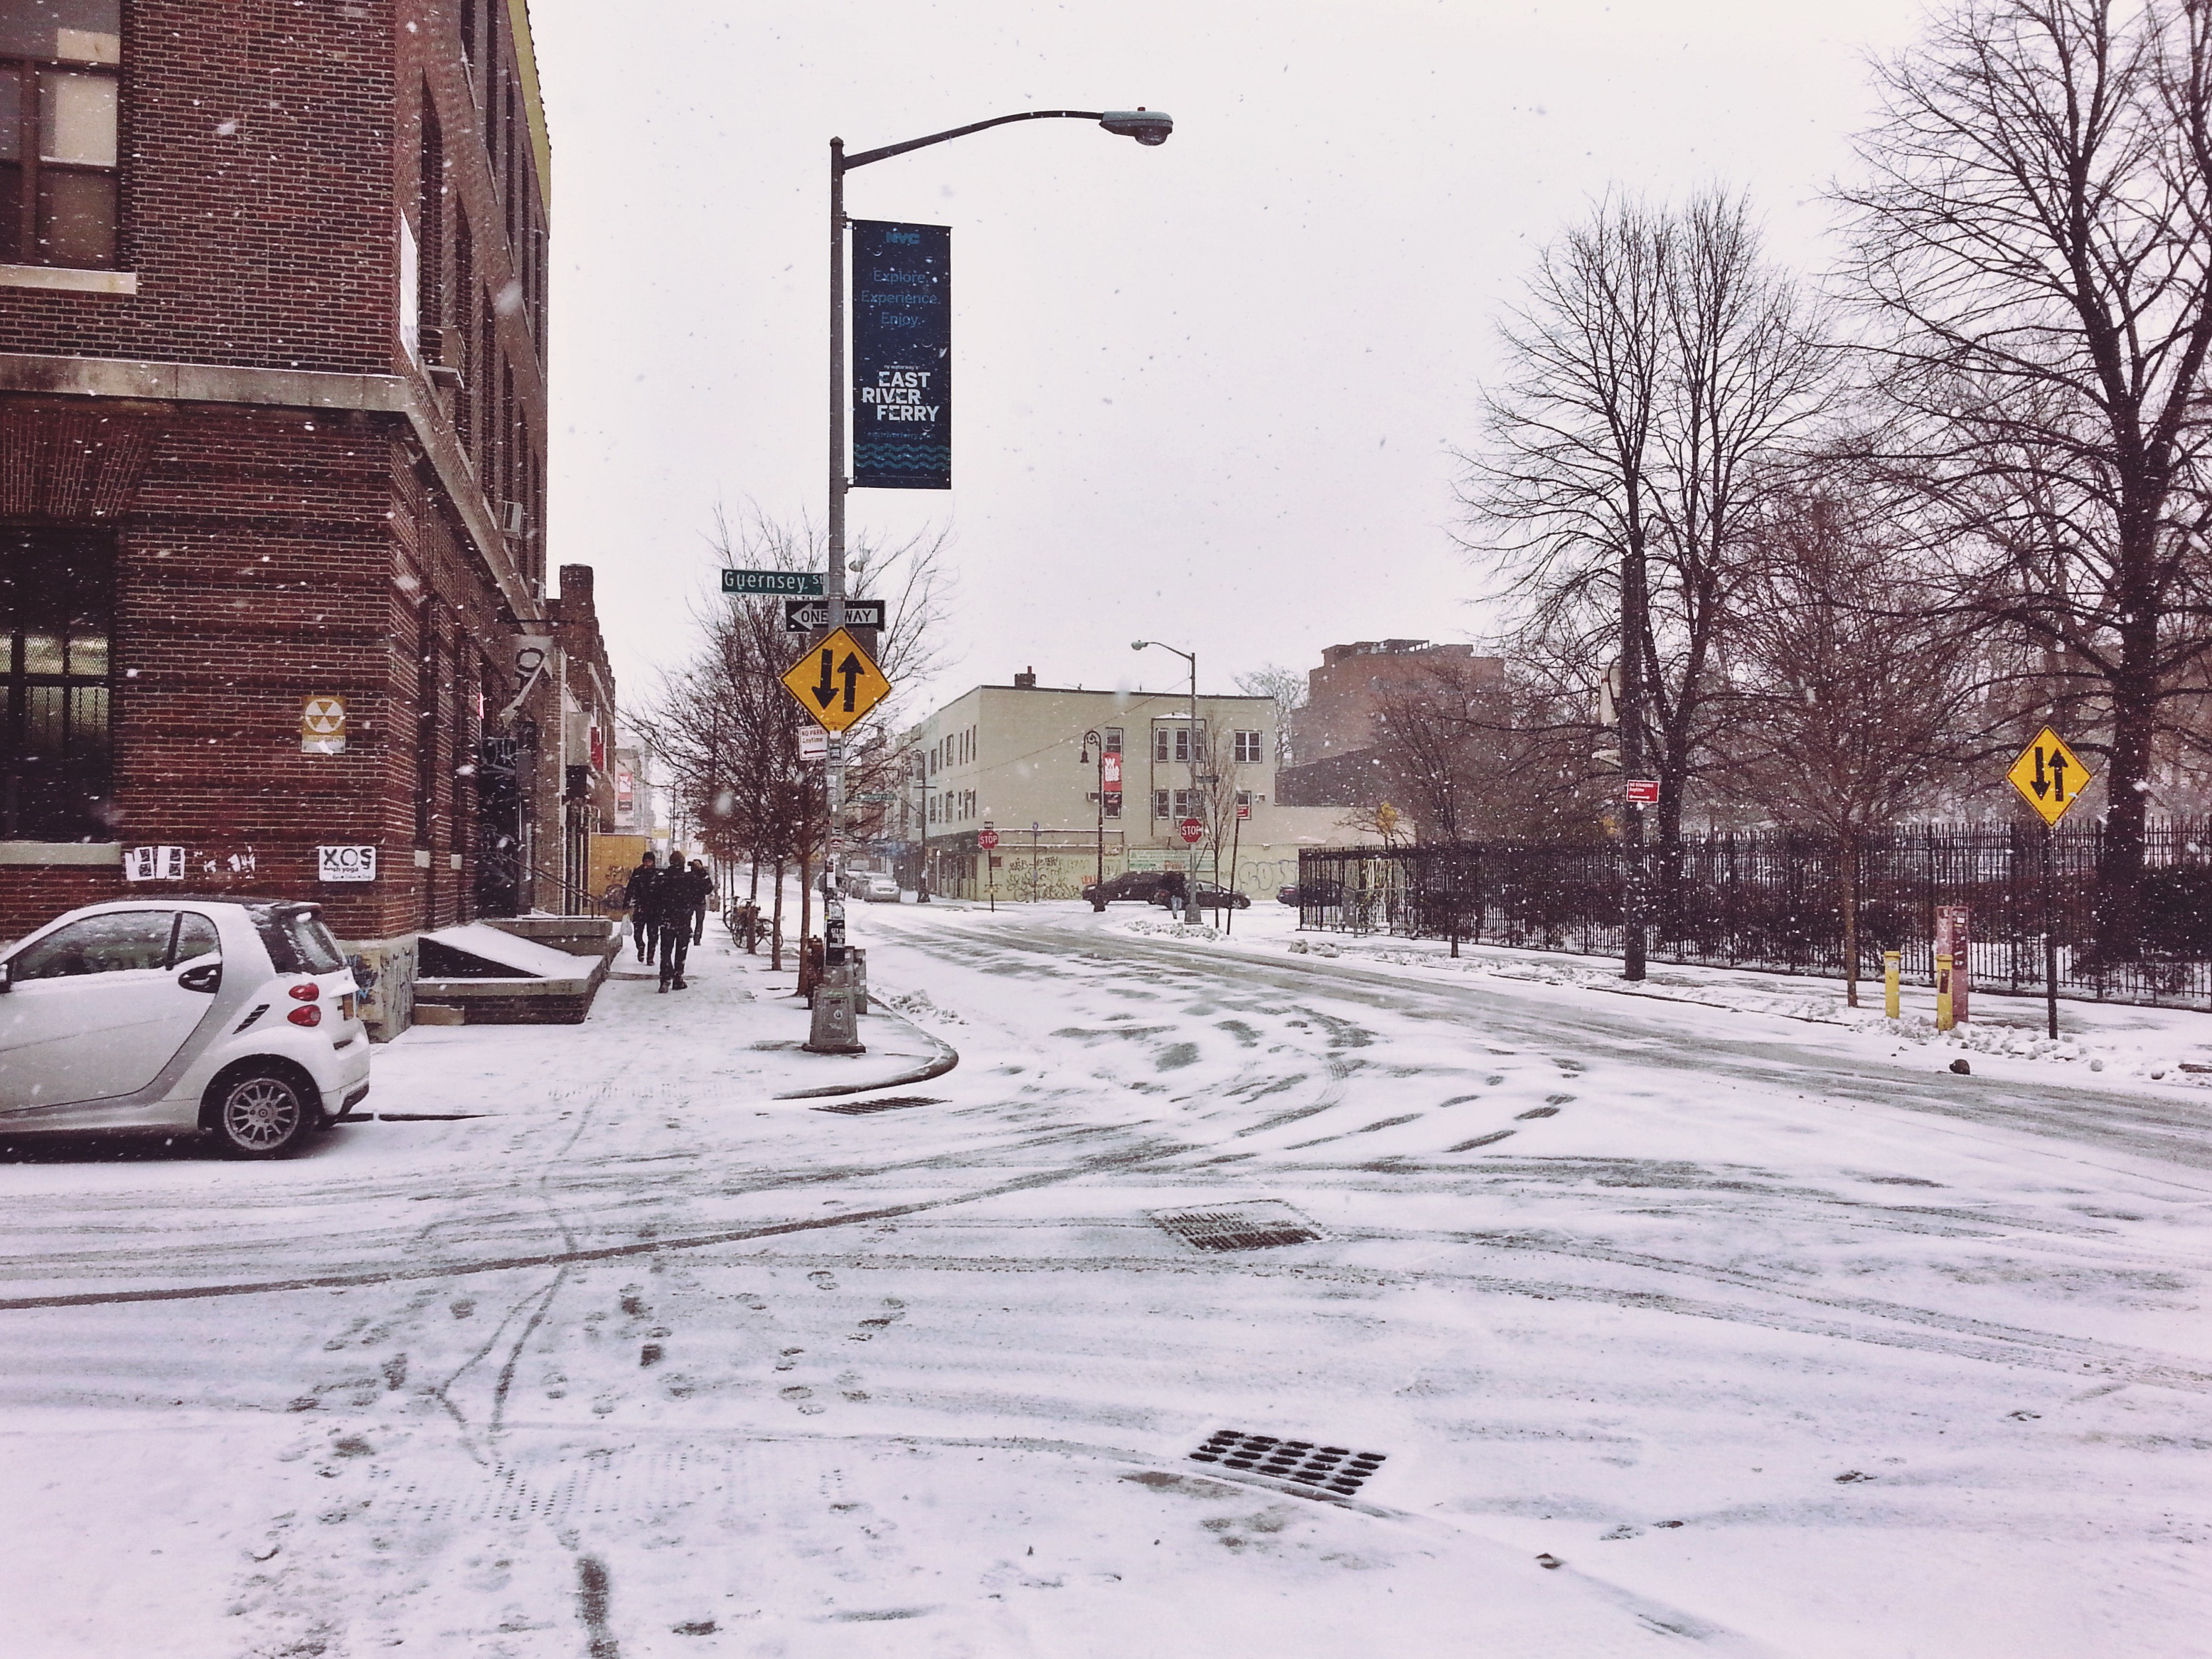
tree, outdoor, snow, winter, sky, road, street, car, ice, weather, brooklyn, lane, season, publicdomain, newyork, streetlamp, pedestrians, brickbuilding, blizzard, guernsey, brooklynny, guernseystreet, residential area, winter storm